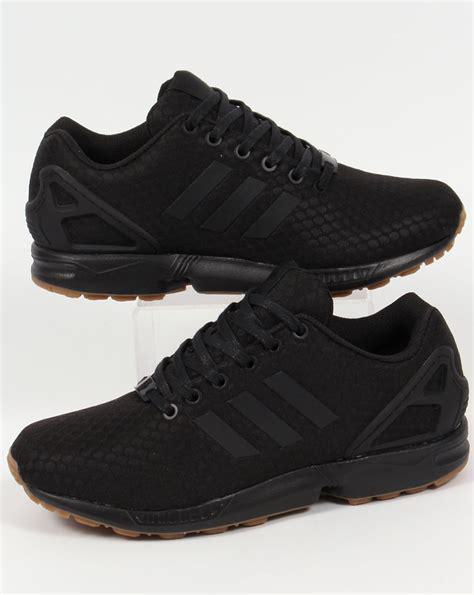
Brand: Adidas
Model: ZX Flux